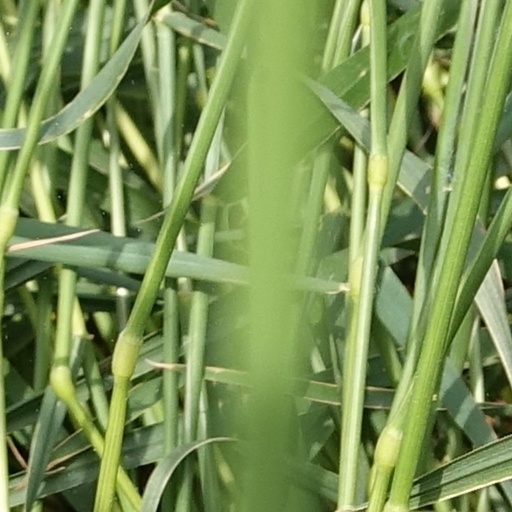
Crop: wheat